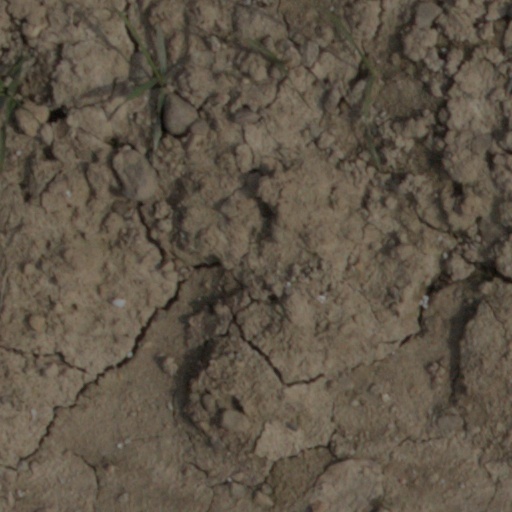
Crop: wheat